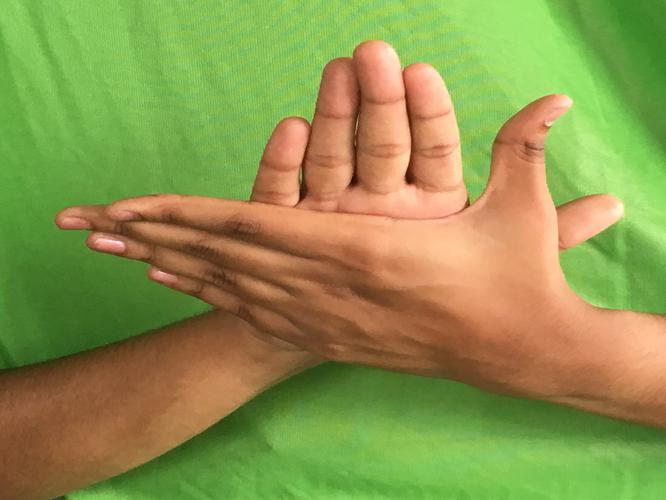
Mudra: Chakra
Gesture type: double_hand